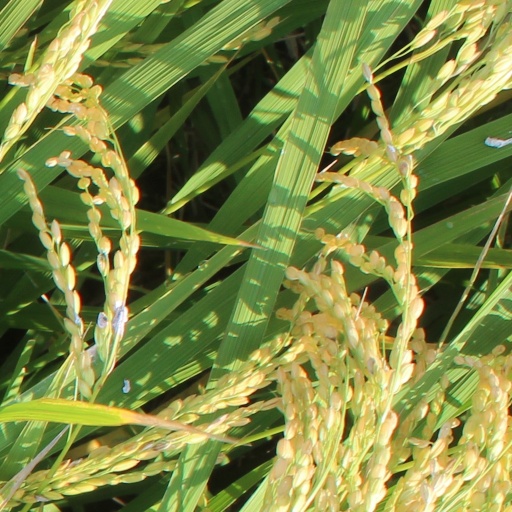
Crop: rice